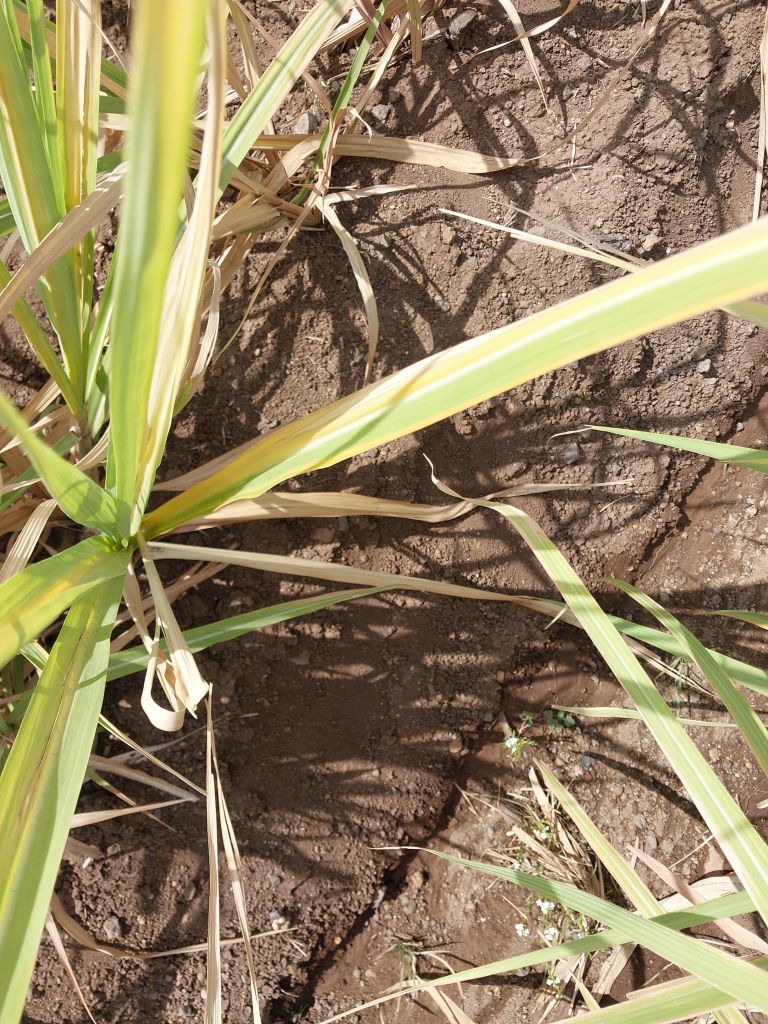
Label: Yellow Leaf